GoTyme Bank

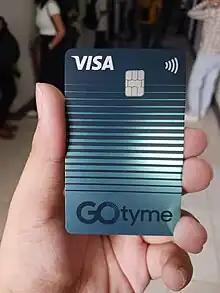
A GoTyme Bank debit card powered by Visa

GoTyme Bank is a Filipino direct bank and a subsidiary of the Gokongwei Group.